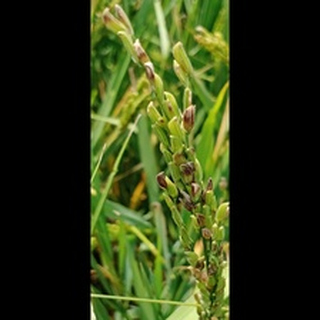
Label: diseased_rice